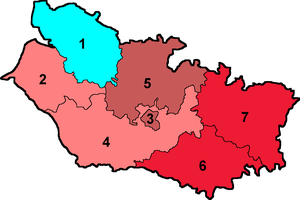
Députés de la Somme en 1932 à 1936
Liste des députés de la Somme.